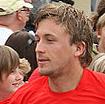
Age: 26